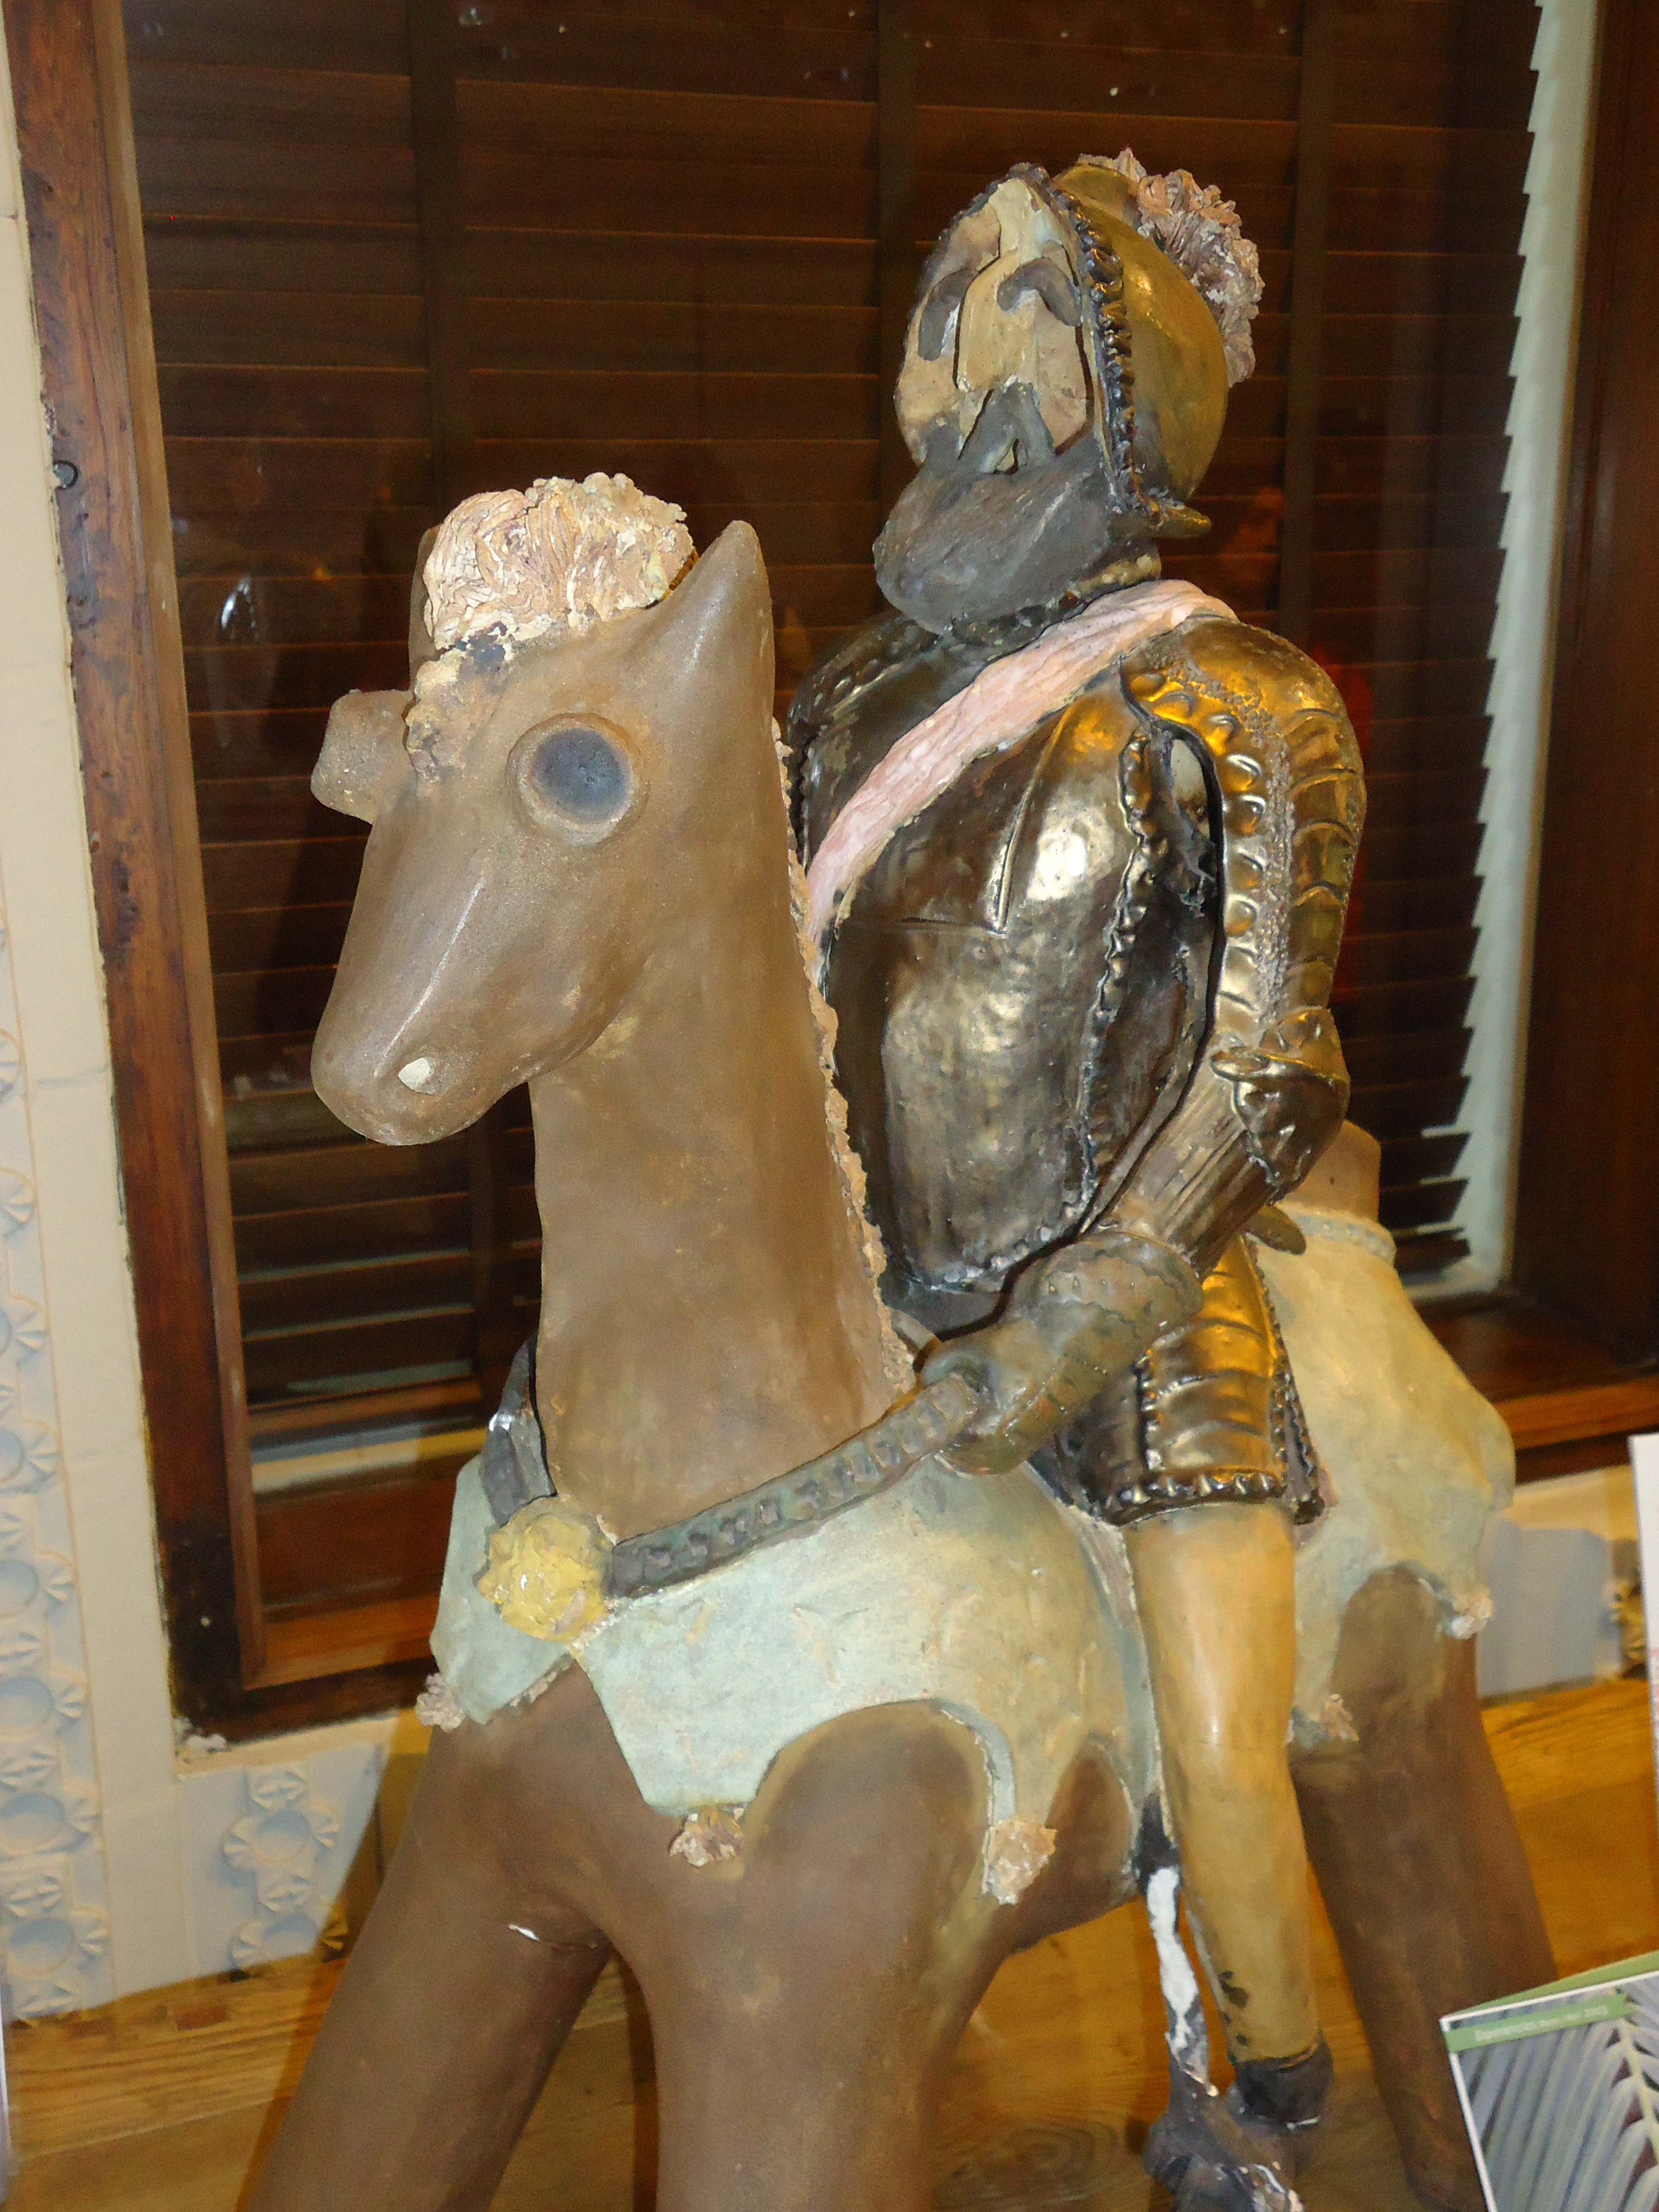
monument, statue, horse, sculpture, art, temple, tourist attraction, carving, don quixote, ancient history, horse like mammal